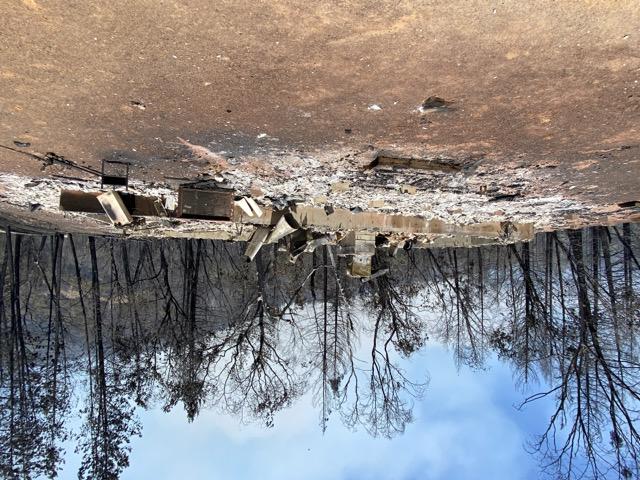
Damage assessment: destroyed